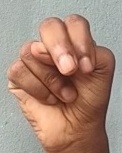
ASL sign: N